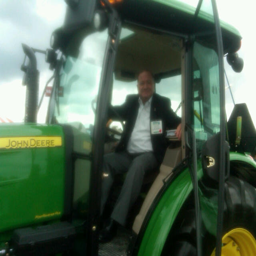
person testing out a tractor .